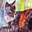
Label: cat